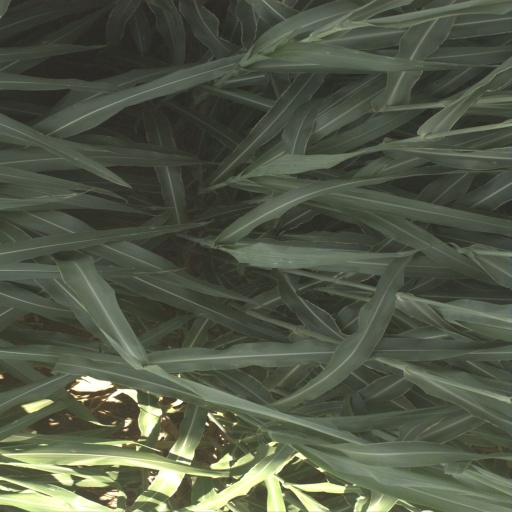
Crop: sorghum